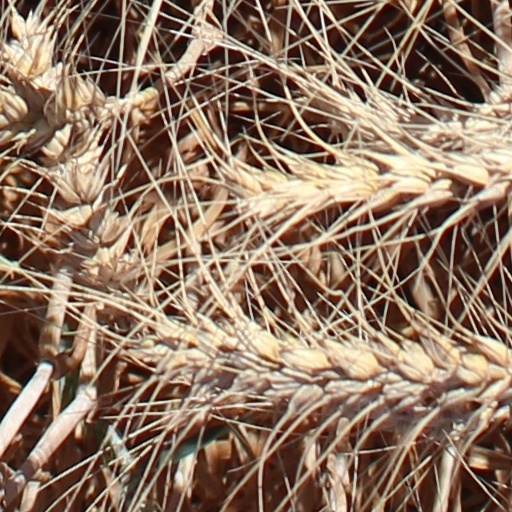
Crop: wheat